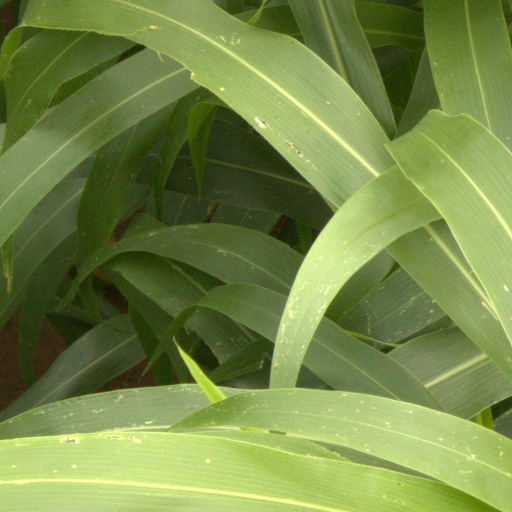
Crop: sorghum